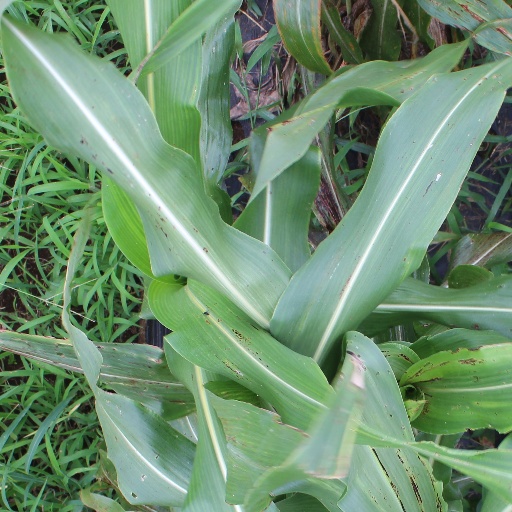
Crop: sorghum